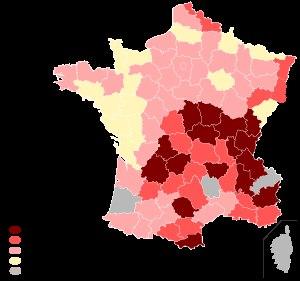
Les élections législatives françaises de 1849 eurent lieu au suffrage universel masculin les 13 et 14 mai 1849 afin d’élire les membres de l’Assemblée nationale législative. Elles montrent une géographie électorale de la France qui se maintiendra pour l'essentiel pendant plus d'un siècle.
La Deuxième République, ou Seconde République, est le régime républicain de la France du 24 février 1848, date de la proclamation provisoire de la République à Paris, jusqu’à la proclamation de Louis-Napoléon Bonaparte comme empereur le 2 décembre 1852. Elle fait suite à la monarchie de Juillet et est remplacée par le Second Empire, amorcé — jour pour jour l’année précédente — par un coup d’État de Louis-Napoléon Bonaparte. La Deuxième République se distingue des autres régimes politiques de l’histoire de France d’abord par sa brièveté, ensuite parce que c’est le dernier régime à avoir été institué à la suite d’une révolution. C’est enfin le régime qui applique pour la première fois le suffrage universel masculin en France et abolit définitivement l’esclavage dans les colonies françaises. Après une période transitoire où un gouvernement relativement unanime prend des mesures sociales demandées par la frange ouvrière des révolutionnaires, le régime se stabilise et évince les socialistes, puis se dote d’une constitution.
Plusieurs forces politiques s'affrontent durant les quatre années d'existence de la Deuxième République. Le contexte troublé de ce régime dont la forme évolue à plusieurs reprises fait que ces forces politiques sont également instables et fluctuantes, au gré des alliances et des élections. L'opposition se fait dans un premier temps entre les socialistes qui aspirent à un changement sociétal, et les républicains modérés, qui regroupent en réalité républicains de sensibilité, et conservateurs opportunistes se ralliant provisoirement à cette tendance, qui s'impose lors des législatives de 1848.